2-6-2

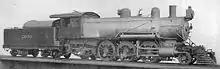
A Prairie type built for the Burlington by Baldwin

The 2-6-2T layout was popular for large narrow gauge engines, but the design was modified to allow the use of a firebox much wider than the track gauge. A standard gauge 2-6-2T normally has inside frames and the firebox is placed between the second and third coupled axles. A narrow gauge one, on the other hand, has outside frames and the firebox is placed behind the third coupled axle and clear of the wheels. To minimise the rear overhang, the fuel is therefore carried in side-bunkers alongside the firebox, instead of in a rear bunker.